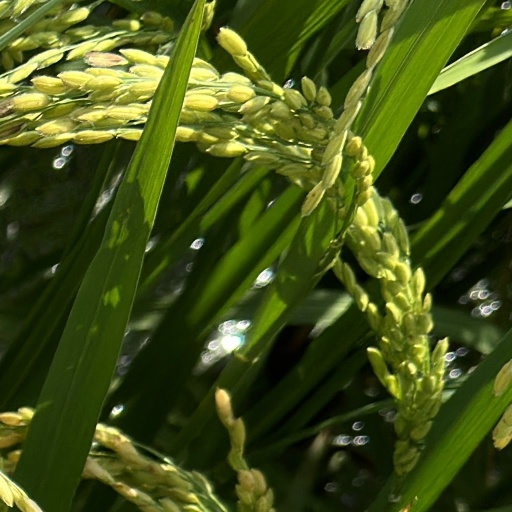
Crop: rice